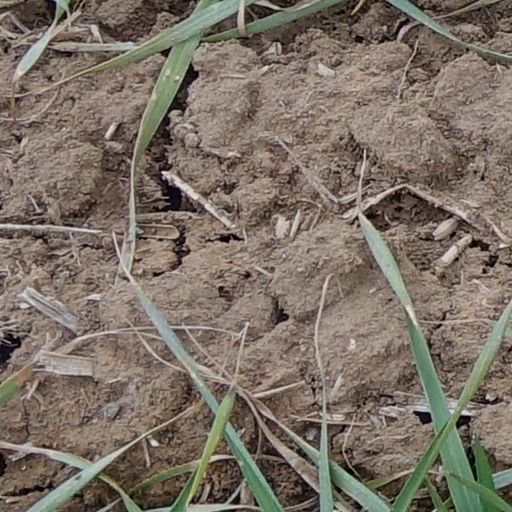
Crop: wheat